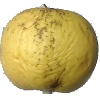
Label: golden_apple